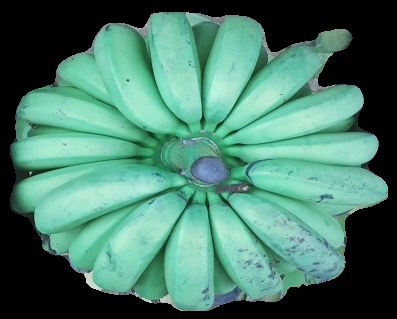
Variety: pachbale
Grade: grade2